Tomifobia Nature Trail

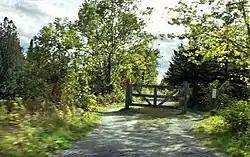
Tomifobia Trail near Ayer's Cliff

The Tomifobia Nature Trail is a 19 km rail trail in the Eastern Townships region of Quebec. It follows the old route of a Canadian Pacific railway from Ayer's Cliff to Stanstead. In between, it passes through parts of Stanstead-Est, Stanstead Township, and Ogden.